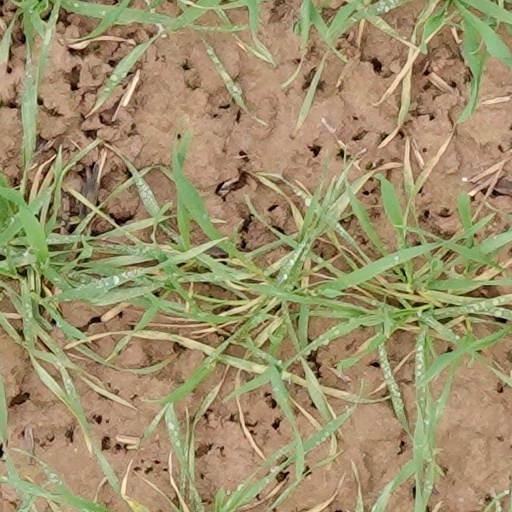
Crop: wheat